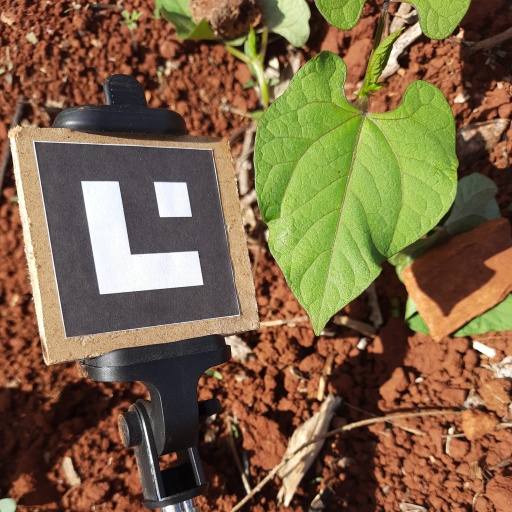
Observations: wavy surface, no eating holes, under sunlight